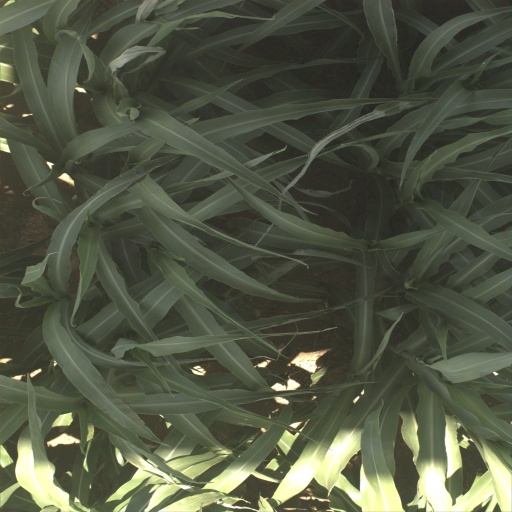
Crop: sorghum